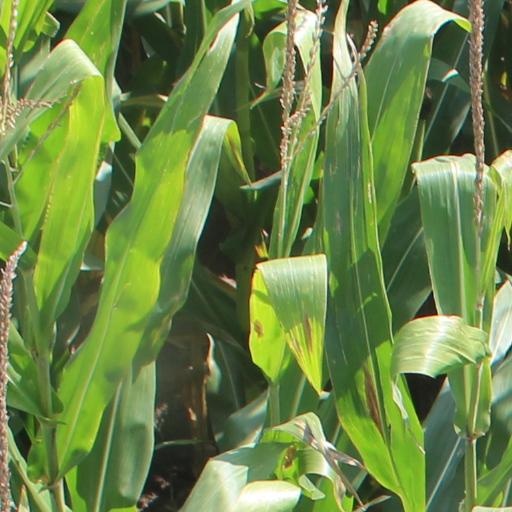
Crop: maize; corn